Wacław Kostek-Biernacki

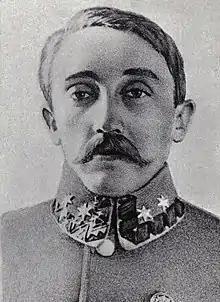
Wacław Kostek-Biernacki, 1914

His terrorist past and military training in France and Algeria made Wacław Kostek-Biernacki one of the best-trained military leaders the PPS and its leader Józef Piłsudski had at their disposal. After his return to Poland he joined the Union of Active Struggle (ZWC), where he became the main instructor of infantry tactics. He also closely cooperated with the structures of the then-legal Riflemen's Association. He also returned to the John Casimir University to finish his medical studies and underwent the officers' military training within the Austro-Hungarian Army. After the outbreak of World War I, already in July 1914, Kostek-Biernacki joined the Polish Legions. He served initially as a chief of military police of the 1st Brigade (en cadre). On 9 November that year he was promoted to the rank of podporucznik (2nd Lieutenant).